Finsterwalde (Niederlausitz) station

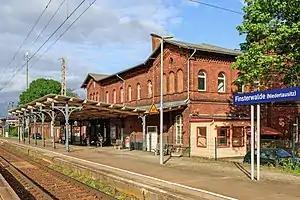
2015

Finsterwalde (Niederlausitz) station is a railway station in the municipality of Finsterwalde, located in the Elbe-Elster district in Brandenburg, Germany.